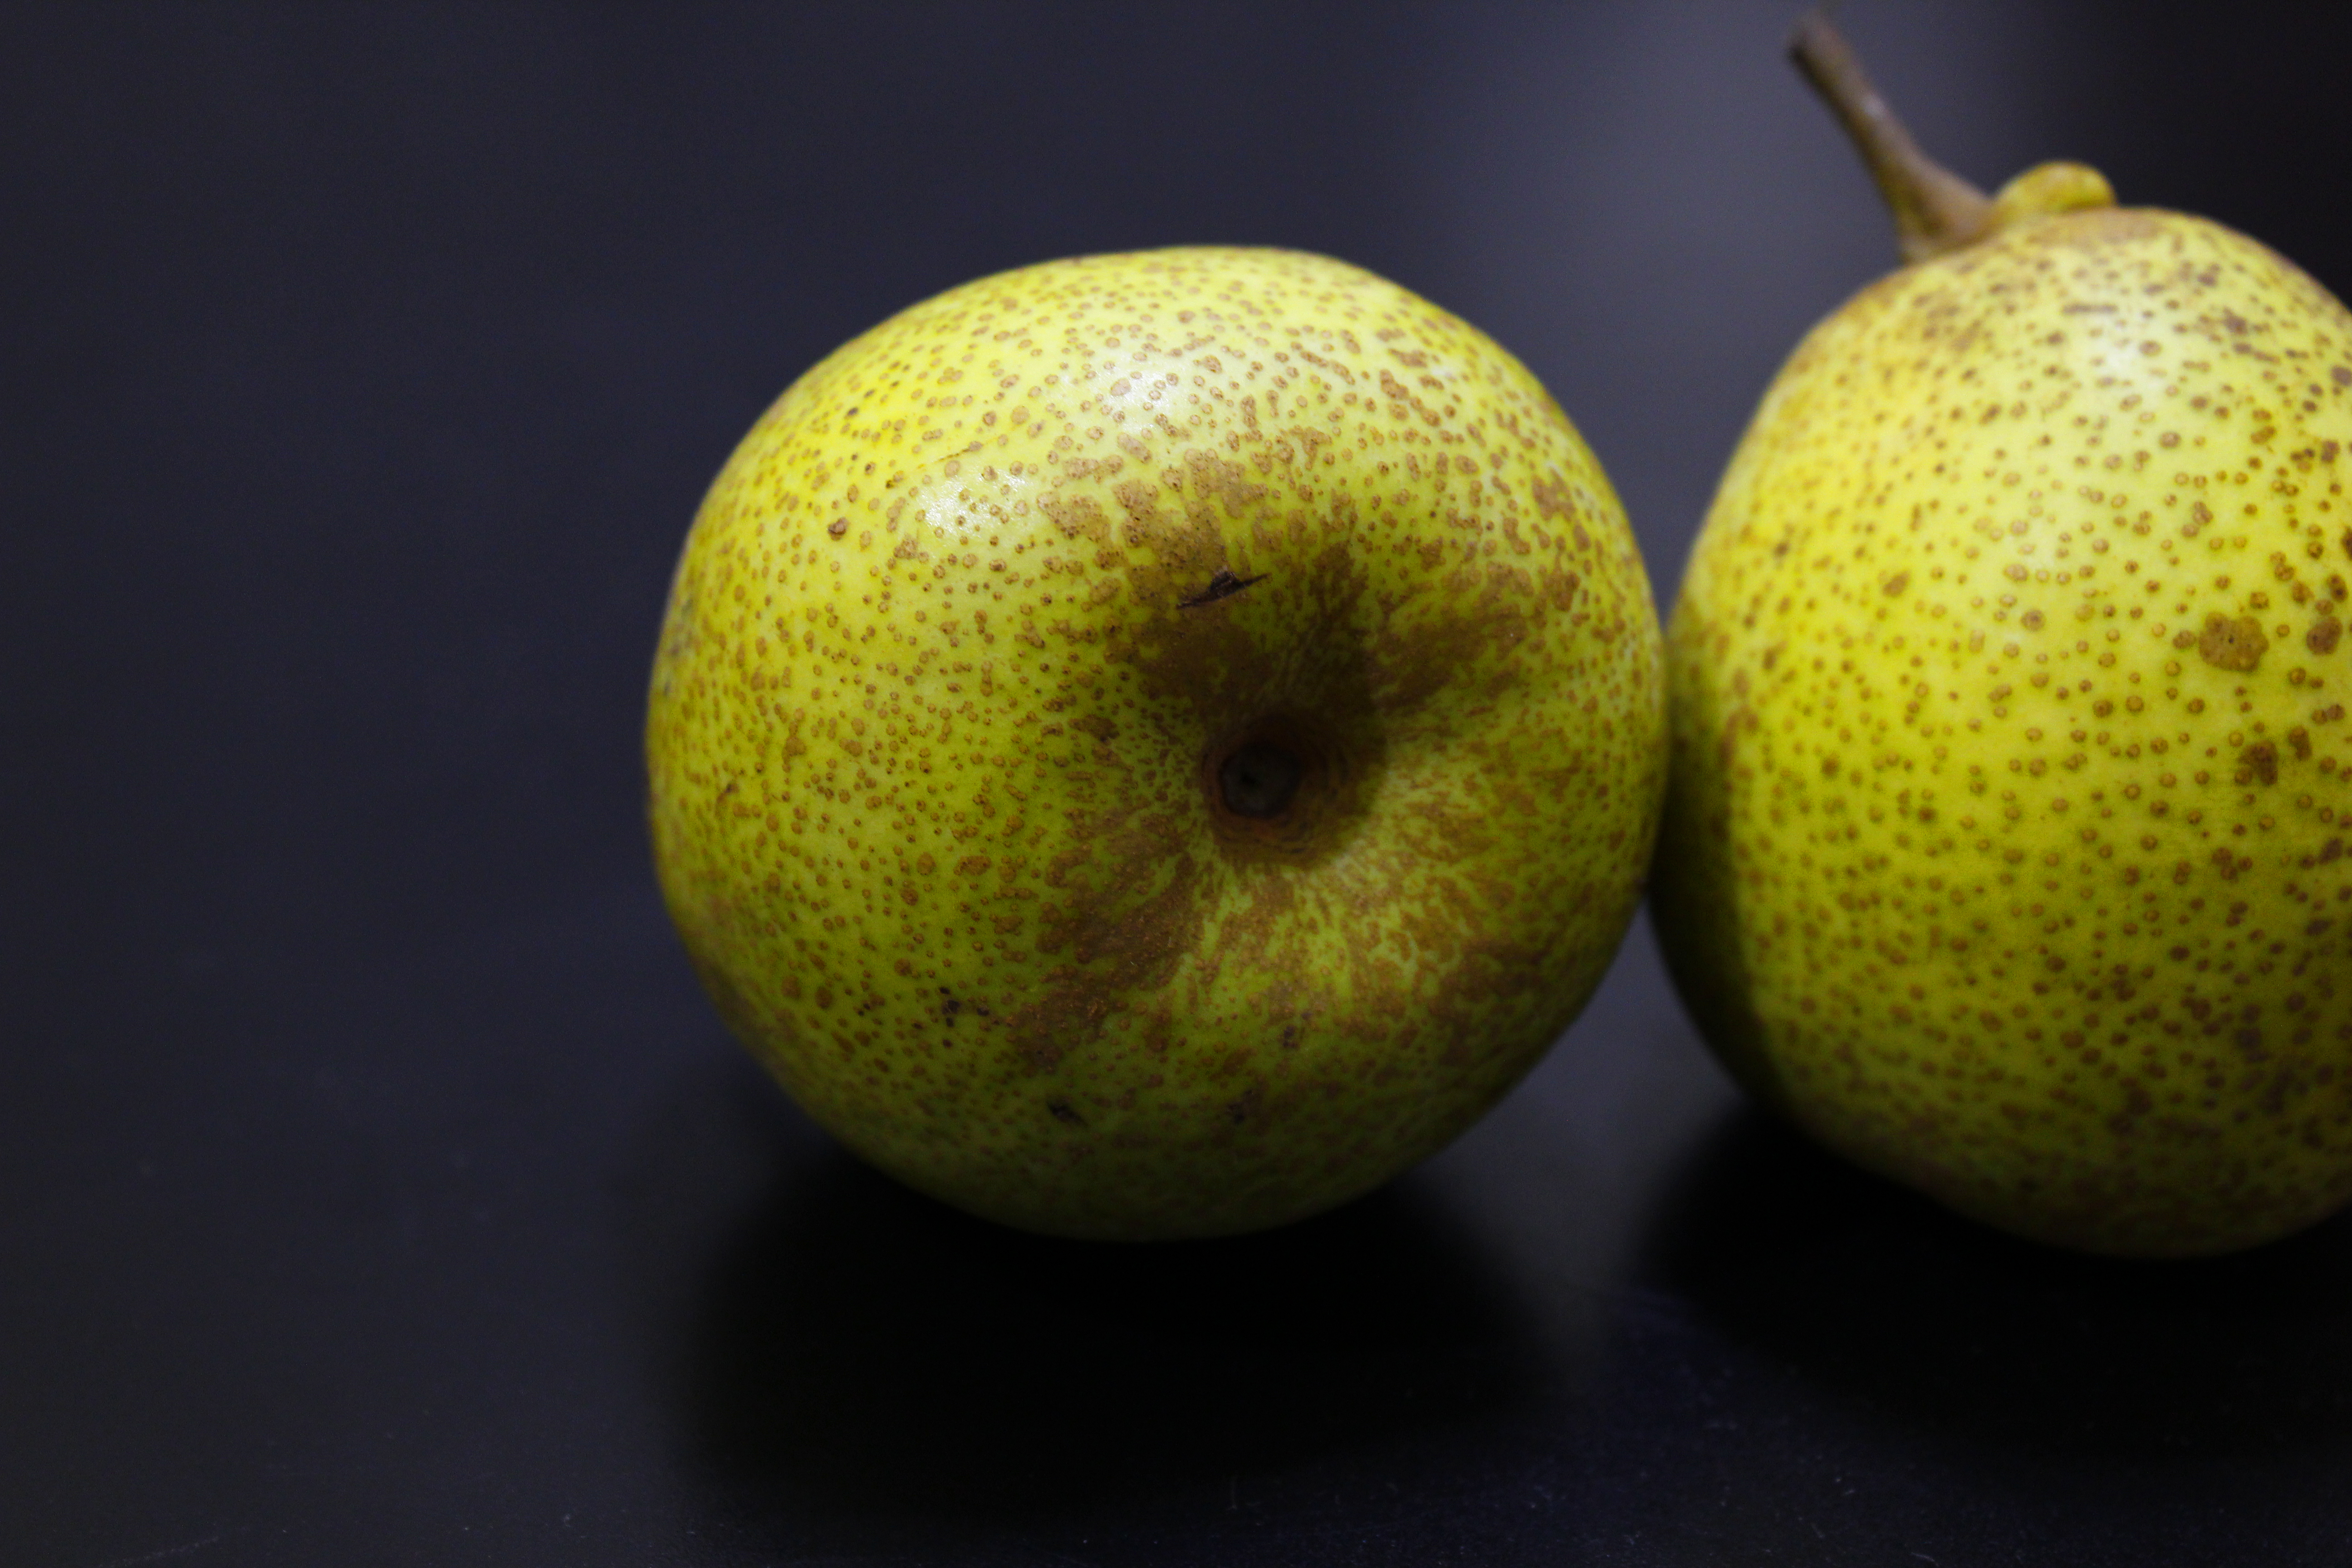
fruit, yellow, still life photography, produce, pear, apple, food, asian pear, sweet lemon, macro photography, citrus